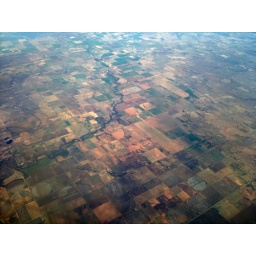
high altitude aerial image of farmland and pasture by kevin quinn, extension video specialist